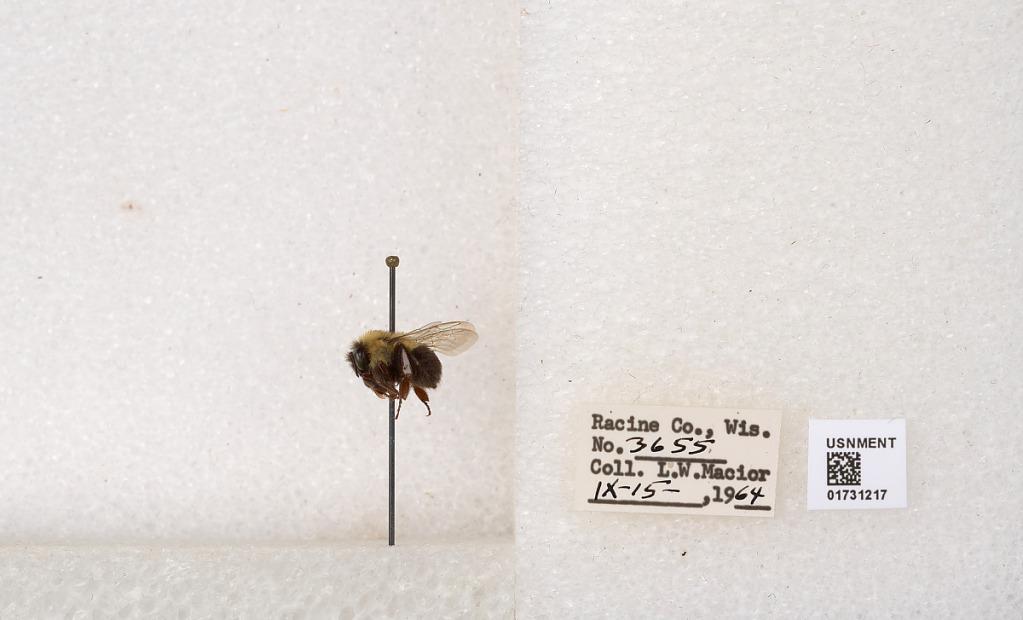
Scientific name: Bombus impatiens Cresson
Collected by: L. Macior
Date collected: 1964-9-15
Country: United States
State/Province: Wisconsin
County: Racine
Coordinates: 42.7299, -87.8123